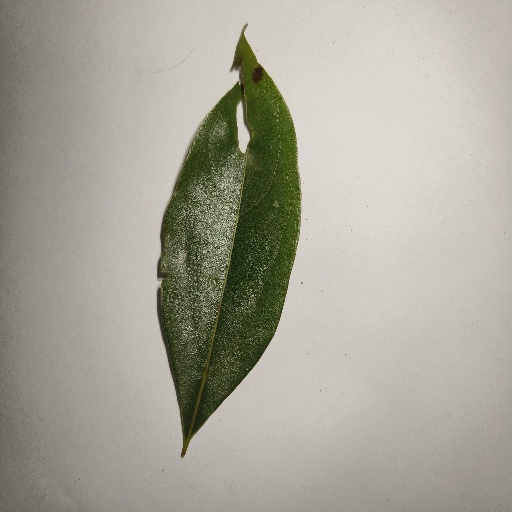
Species: Camphor
Leaf condition: Shot Hole